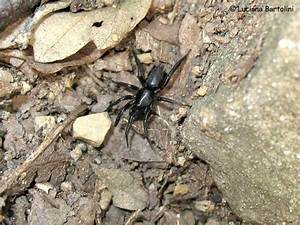
Label: spider